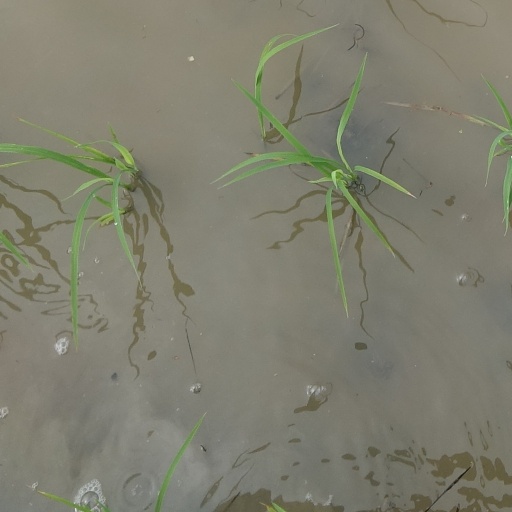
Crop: rice